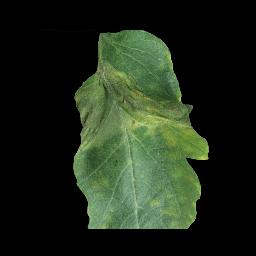
Label: Tomato___Late_blight